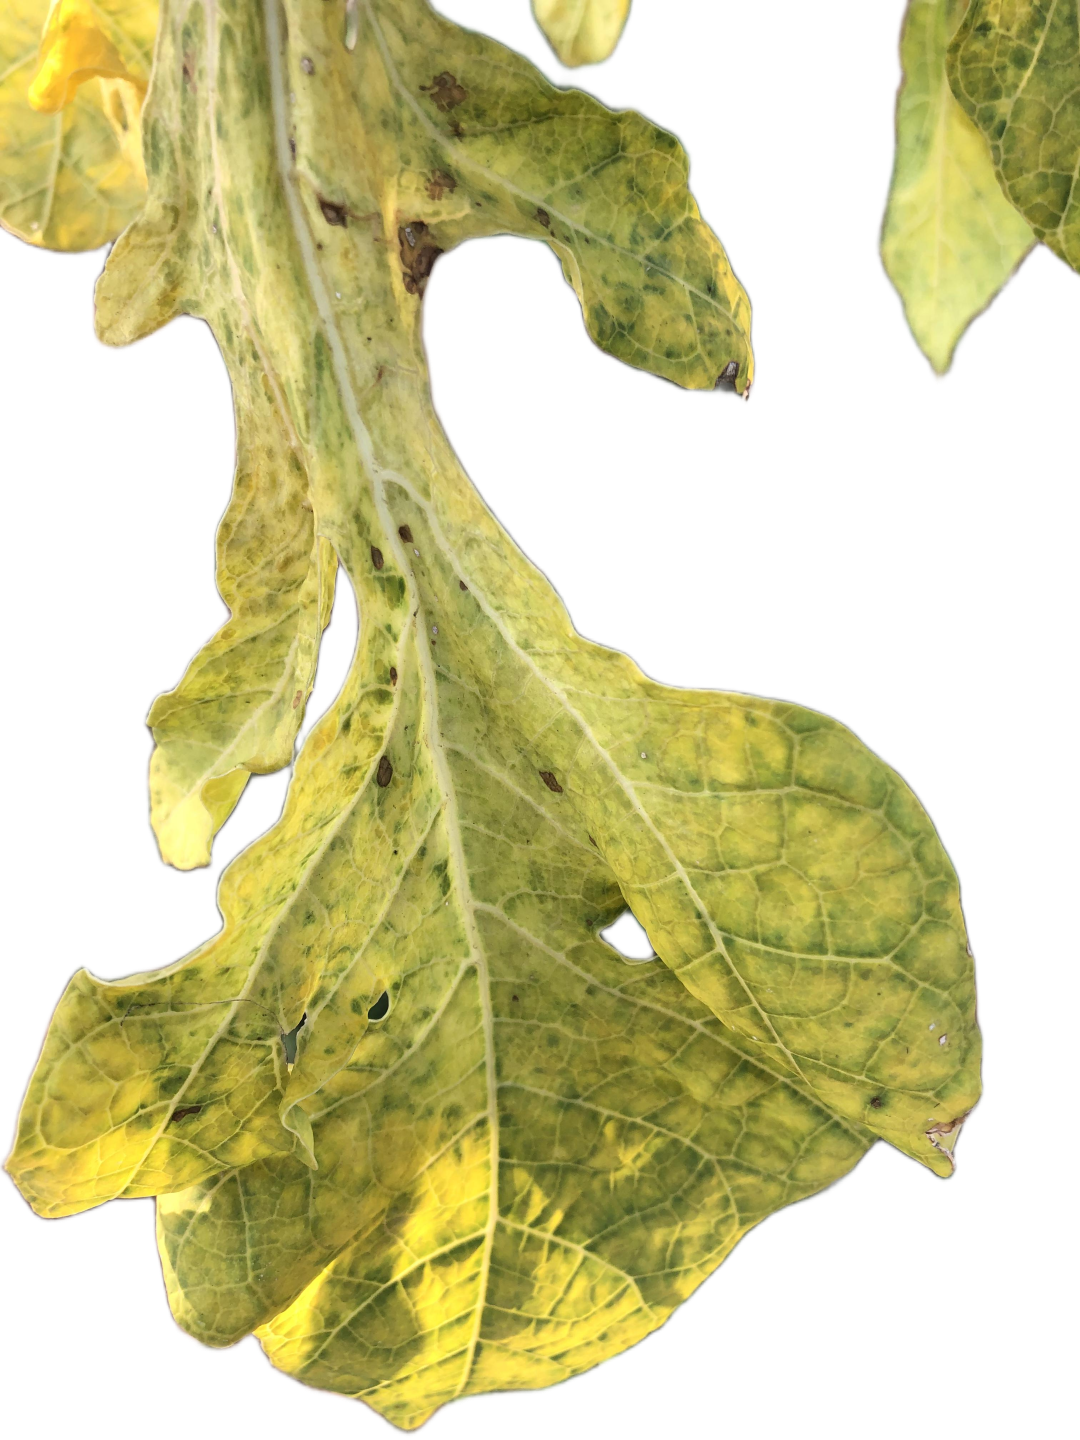
Crop: Papaya
Label: Yellow_Necrotic_Spots_Holes